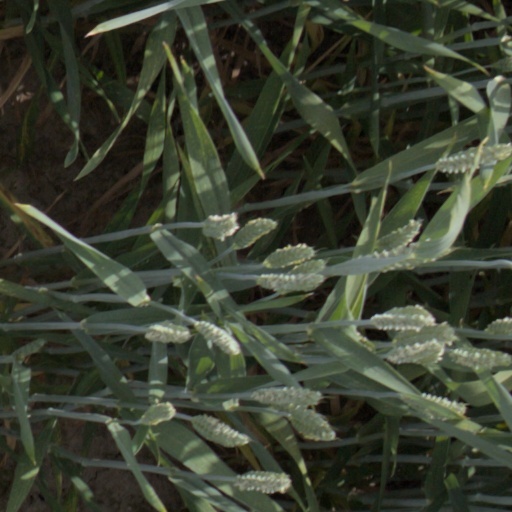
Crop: wheat